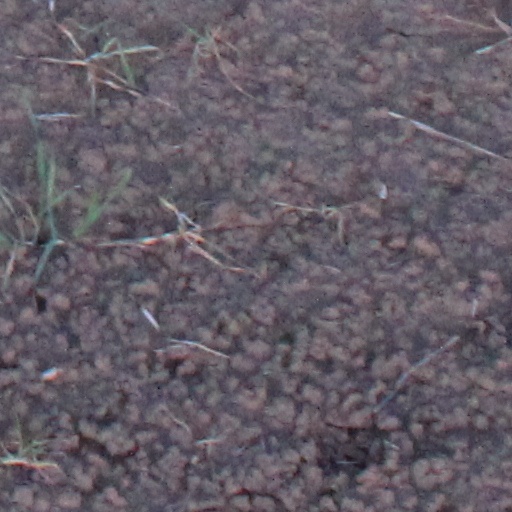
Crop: wheat